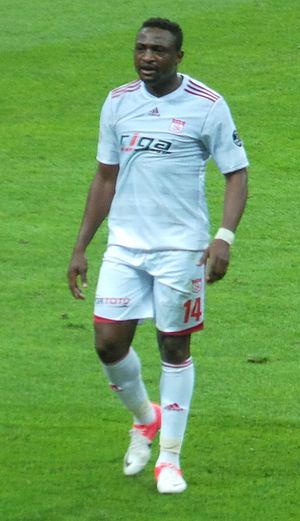
Michael Eneramo
Michael Eneramo er en nigeriansk professionel fodboldspiller, Han har blandt andet spillet for tyrkiske Beşiktaş.